Alberto P. León

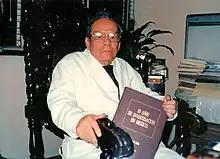
Alberto P. León holding his book "50 Years Of Investigation In Mexico"

Alberto P. León (1909-2001) was the Secretary of Health of Mexico beginning in 1939. He is the 1991 holder of the Mexican National Prize on Medicine and Health.